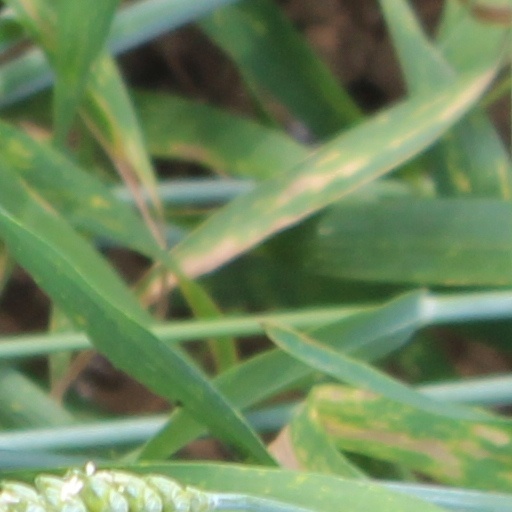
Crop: wheat